Róża Czacka

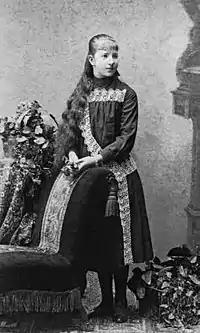
Czacka pictured in 1880.

After returning to Warsaw in 1910, Czacka opened and maintained from her funds a shelter for young blind women. There she taught them to read braille These lessons started also being attended by blind males. The small center soon expanded its activities, and in 1911 it became the Society for the Care of the Blind, whose official status was confirmed that same year by the tsarist authorities. The Society ran care and educational facilities for the blind, including: a primary school with Polish as the language of instruction, a basket-weaving workshop for boys and male adults, a nursery for the youngest children and a nursing home for elderly women. In 1912, Czacka also established so-called ‘patronage’, i.e. organized open care of the blind. She instigated the transcribing of books into Braille. In 1913, she founded the first library for the blind in Poland. Due to the expansion of its activities, the Society moved its headquarters to larger premises in Złota Street.